Elappally

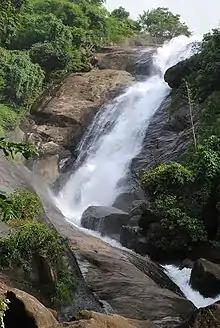
Elappally Waterfall

Elappally is a village in Thodupuzha Taluk, Idukki district in Kerala, India. It is located 26 km from Thodupuzha, 85 km from Kochi, and 70 km from Kottayam.